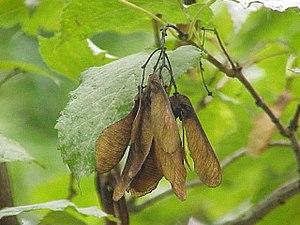
Acer tataricum subsp. ginnala est une sous-espèce de Acer tataricum, espèce d’érable de la section Ginnala. Elle fait partie de la famille des Aceraceae selon la classification classique, ou de celle des Sapindaceae selon la classification phylogénétique.